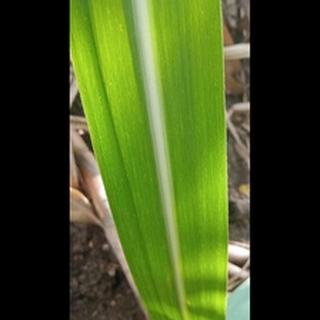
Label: healthy_sugarcane